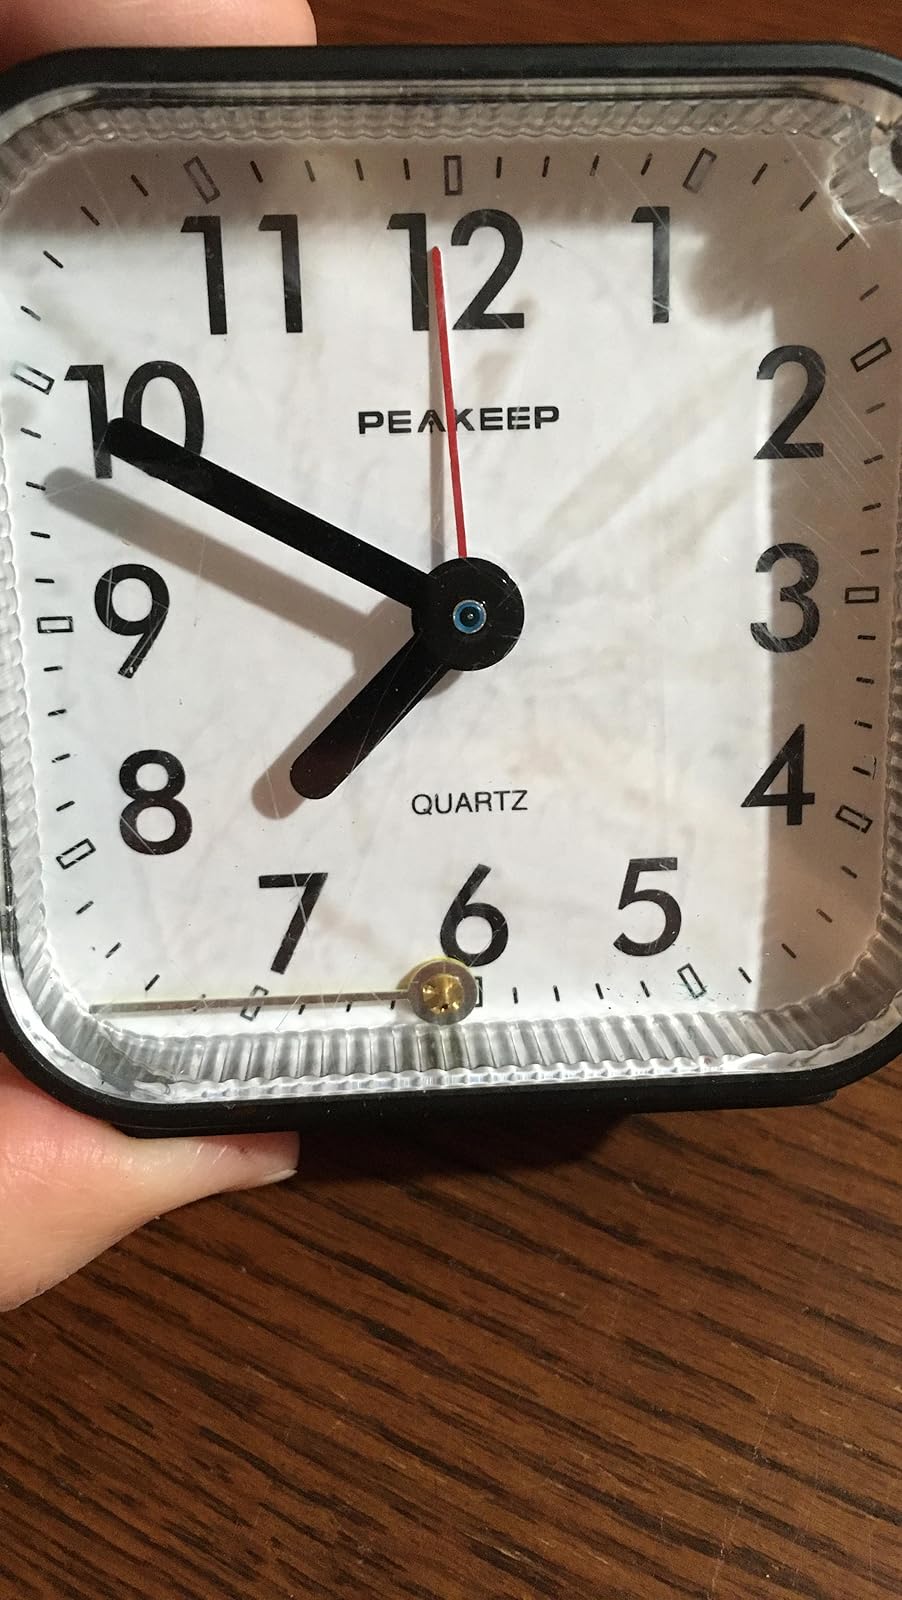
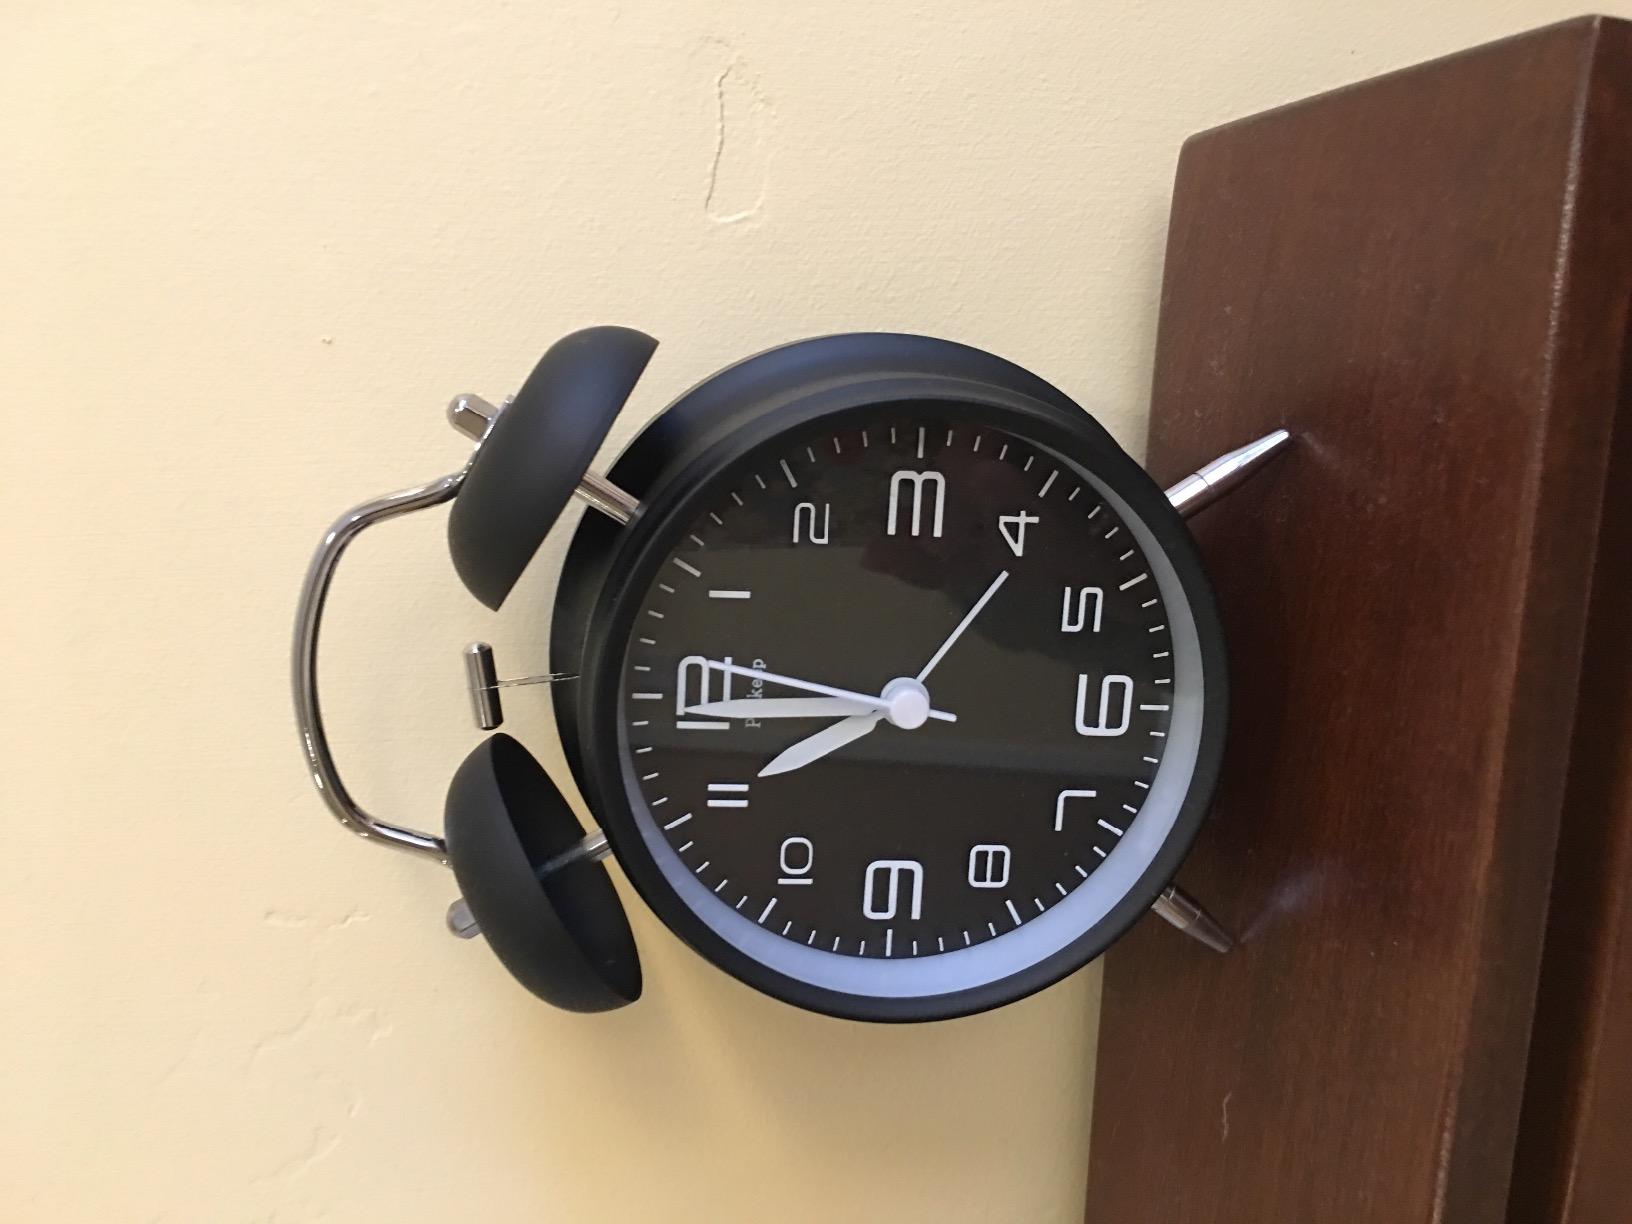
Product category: clock
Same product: no